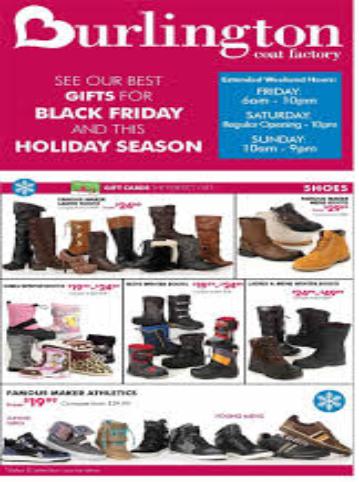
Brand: Burlington Coat Factory
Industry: Clothes